Heikki Leppo

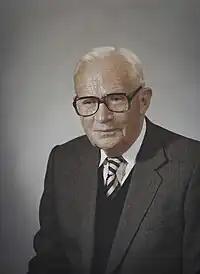
Heikki Leppo in 1986.

Niilo Heikki Antero Leppo (8 November 1906 Vihti – November 16, 1987 ) was a Finnish diplomat. He worked in Switzerland from 1946 to 1948 as Chargé d'Affaires of Finland. He was appointed Envoy to Buenos Aires in 1955 and in 1957 he received the ambassador's status.